Kingsdon, Somerset

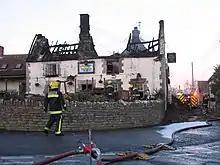
The Kingsdon Inn on the evening after the fire.

On 4 March 2010 the thatched roof of the Kingsdon Inn, the village pub, caught fire and the roof was destroyed. £250,000 was subsequently spent repairing the building which was built in the early 19th century.